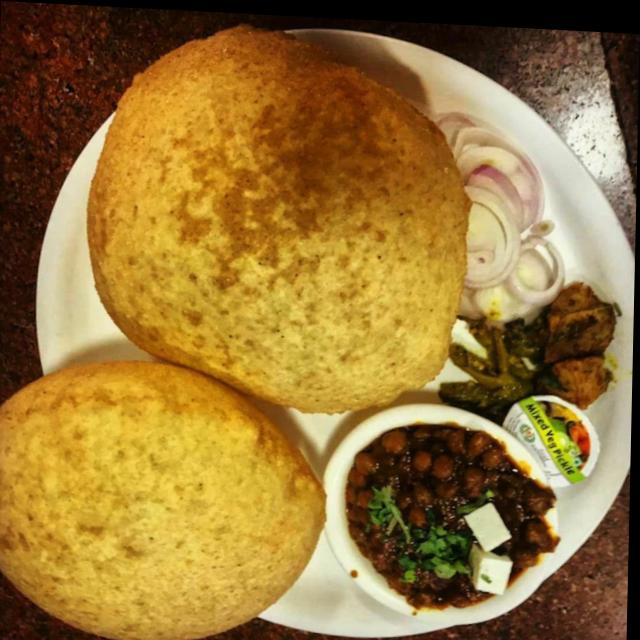
Dish: chole_bhature